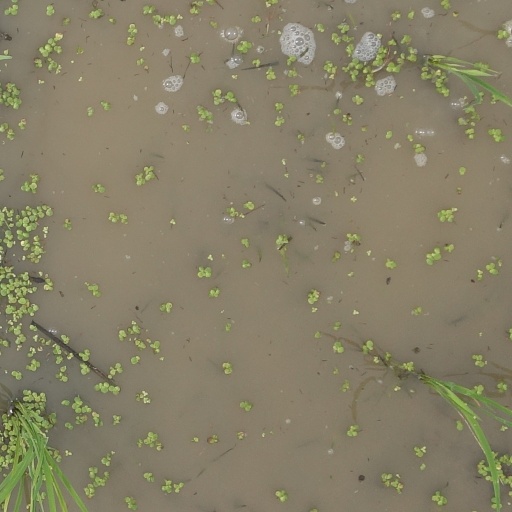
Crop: rice